Bolivia–Japan relations

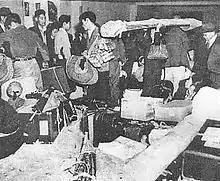
Japanese migrants from Okinawa in Bolivia

The first known Japanese migrants to arrive to Bolivia was in 1899 when ninety-one Japanese laborers entered the country from Peru to work on rubber plantations in Bolivia. For the next several decades, several thousands Japanese migrants immigrated to Bolivia for employment opportunities. Most of the Japanese migrants settled in the Beni and Santa Cruz Departments. On 3 April 1914, Bolivia and Japan established diplomatic relations.